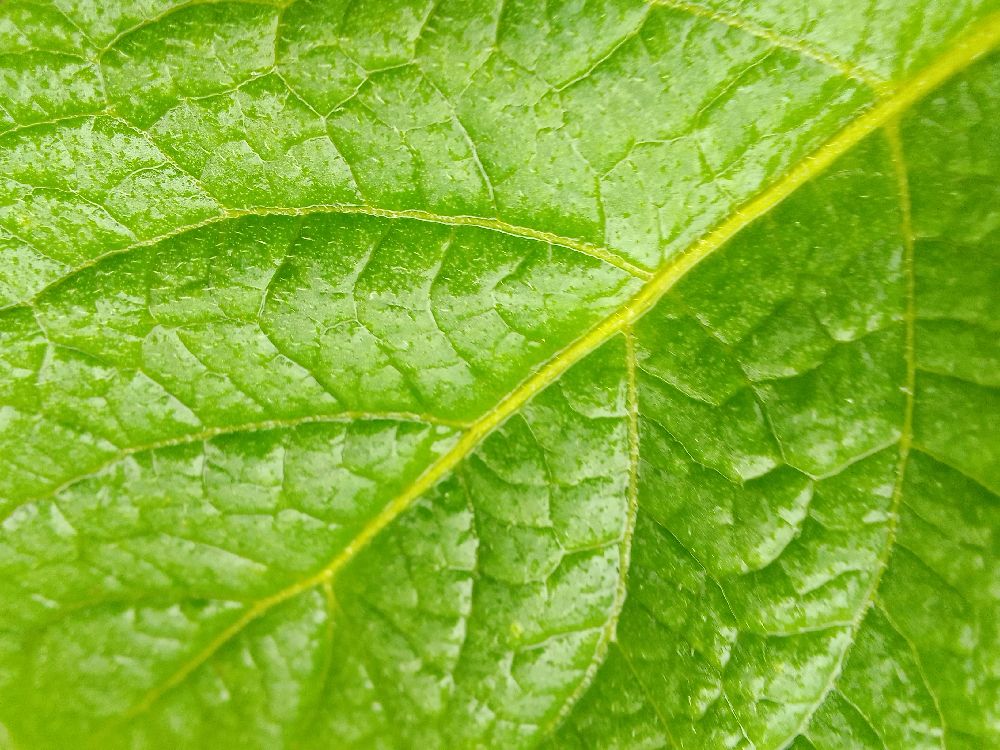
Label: Healthy